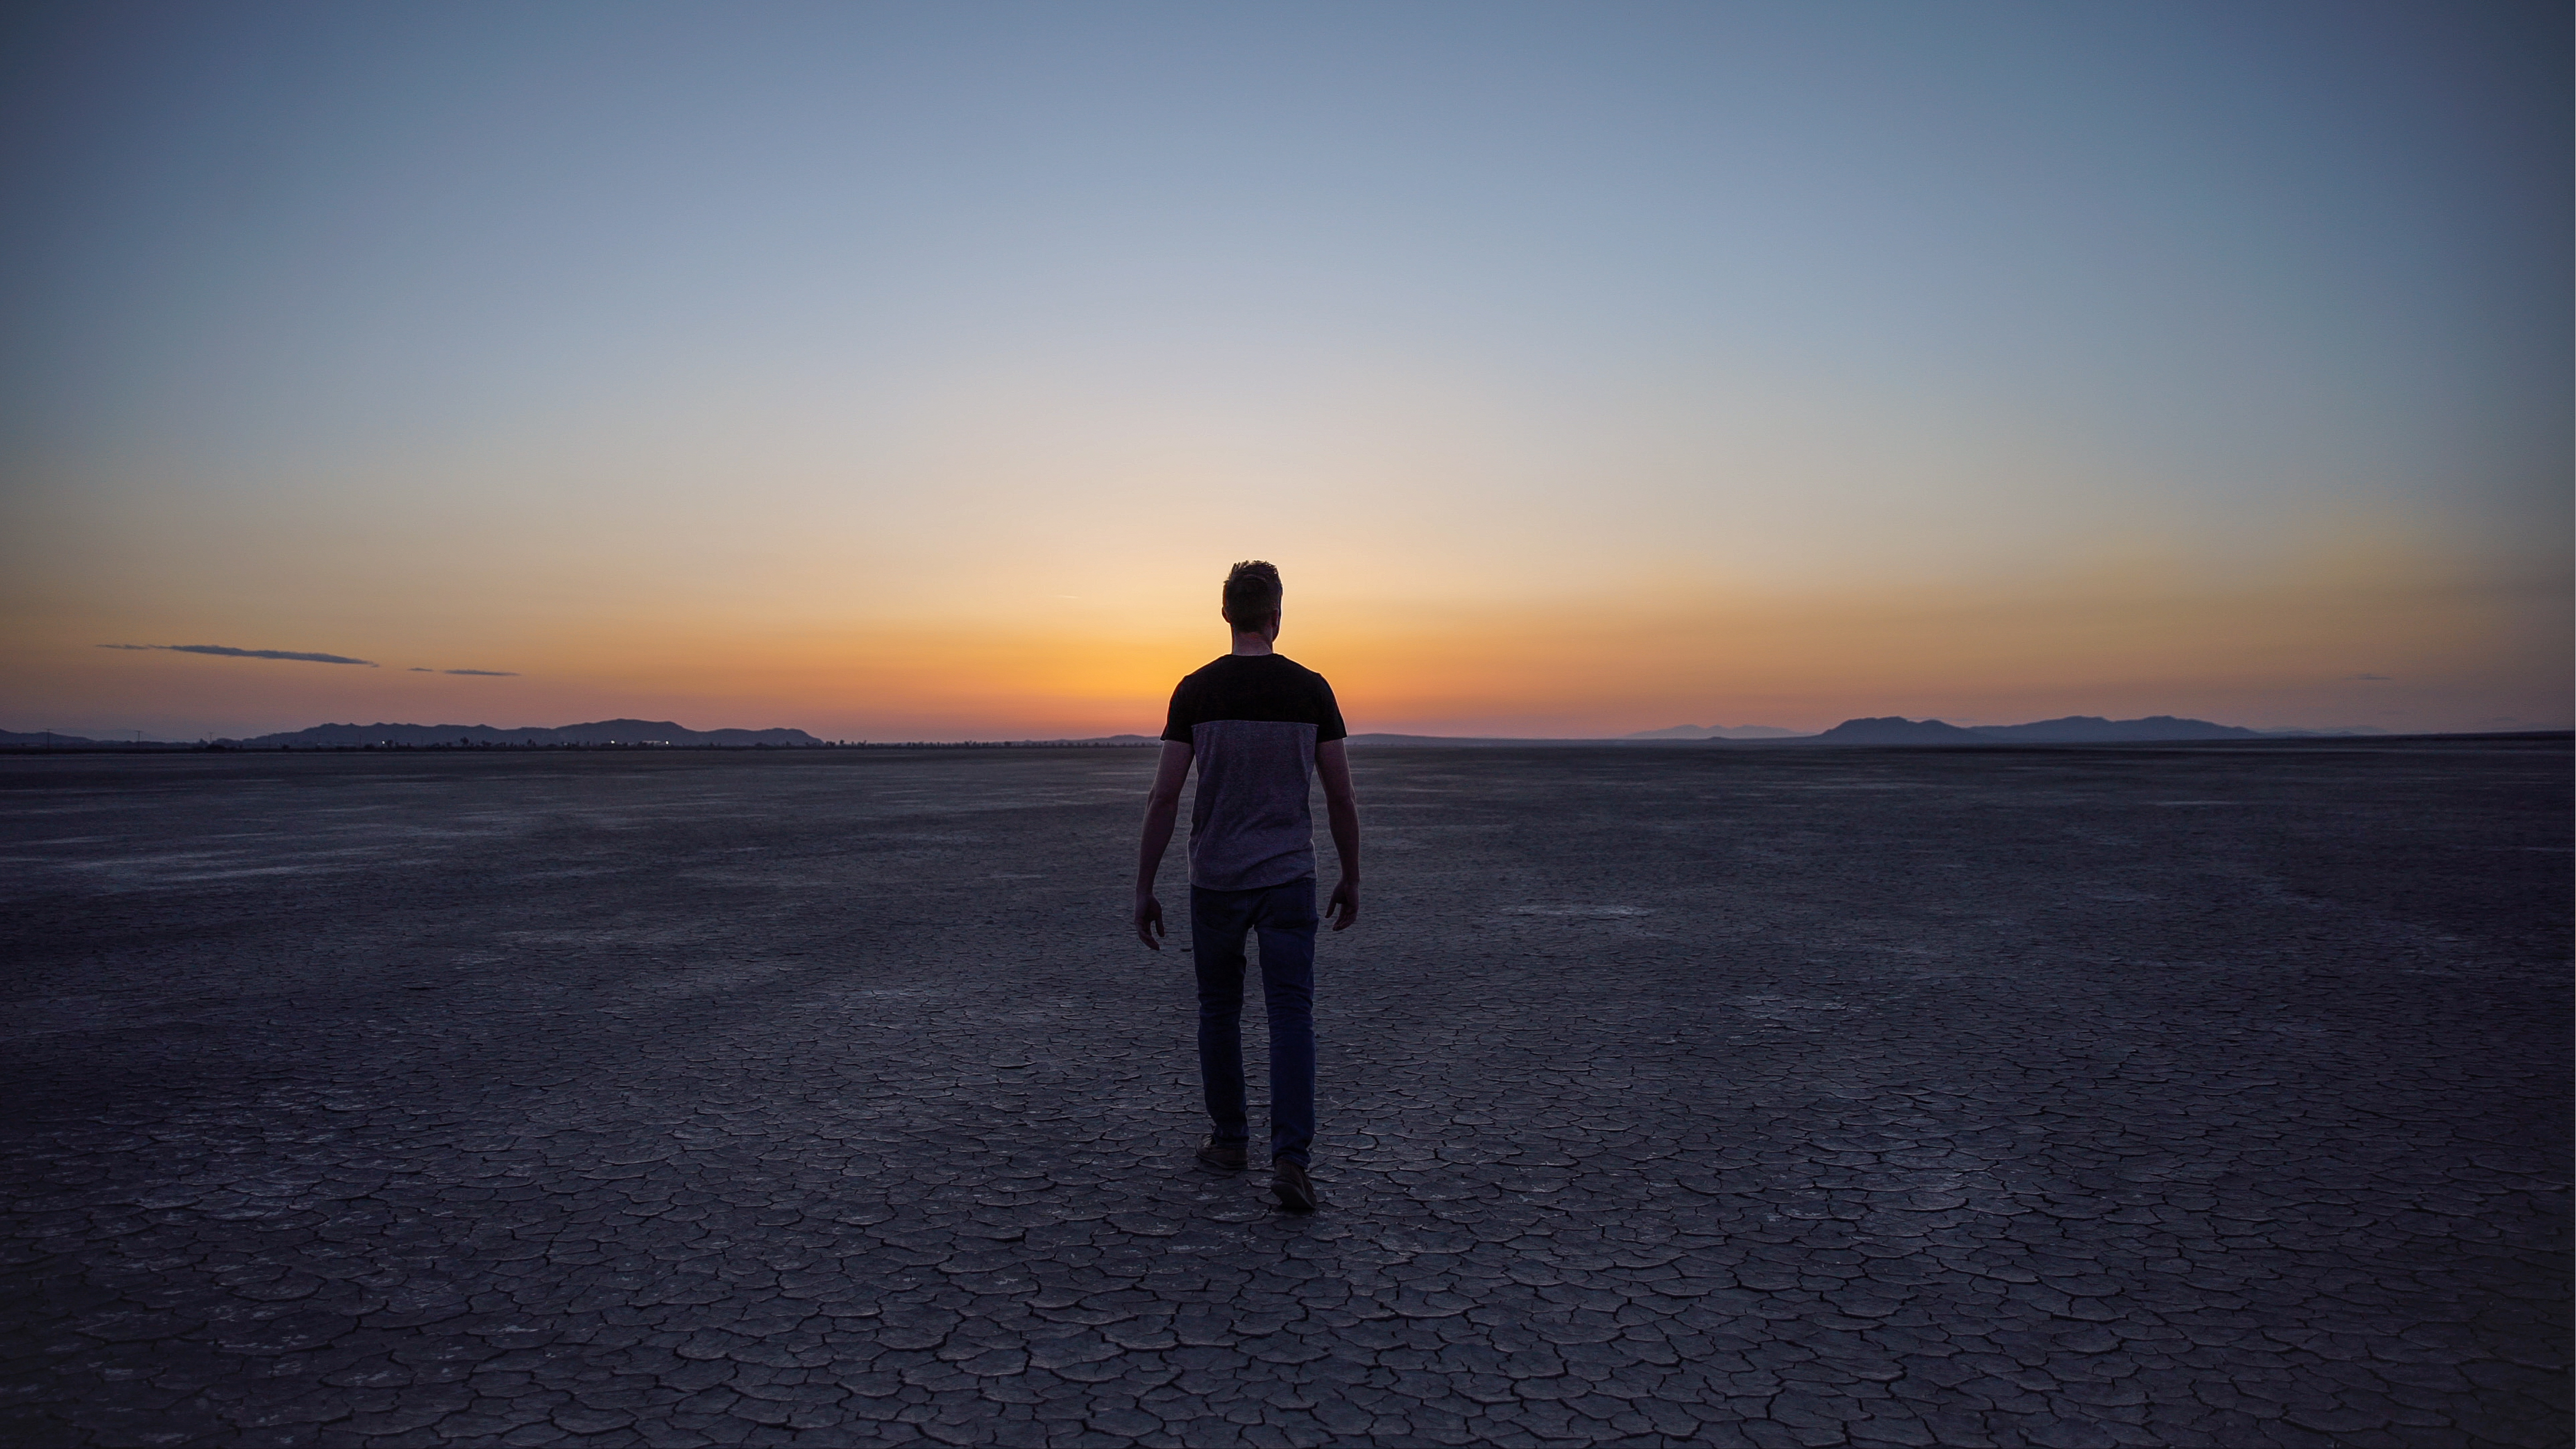
beach, sea, coast, sand, ocean, horizon, silhouette, light, sky, sun, sunrise, sunset, sunlight, morning, wave, dawn, dusk, evening, atmospheric phenomenon